North American box turtle

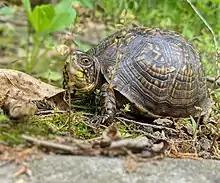
A box turtle in Missouri.

As the conservation status is defined for a species and not for a genus, differences exist between the different species in the genus "Terrapene". "Terrapene coahuila", as it is endemic only to Coahuila, is classified as endangered. While its geographic range reduced by 40% to 360 km in the past 40–50 years, the population of this species reduced from "well over 10,000" to "2,500" in 2002. The most widely distributed species "Terrapene carolina" is classified as vulnerable, while "Terrapene ornata" is in a lower category as near threatened.